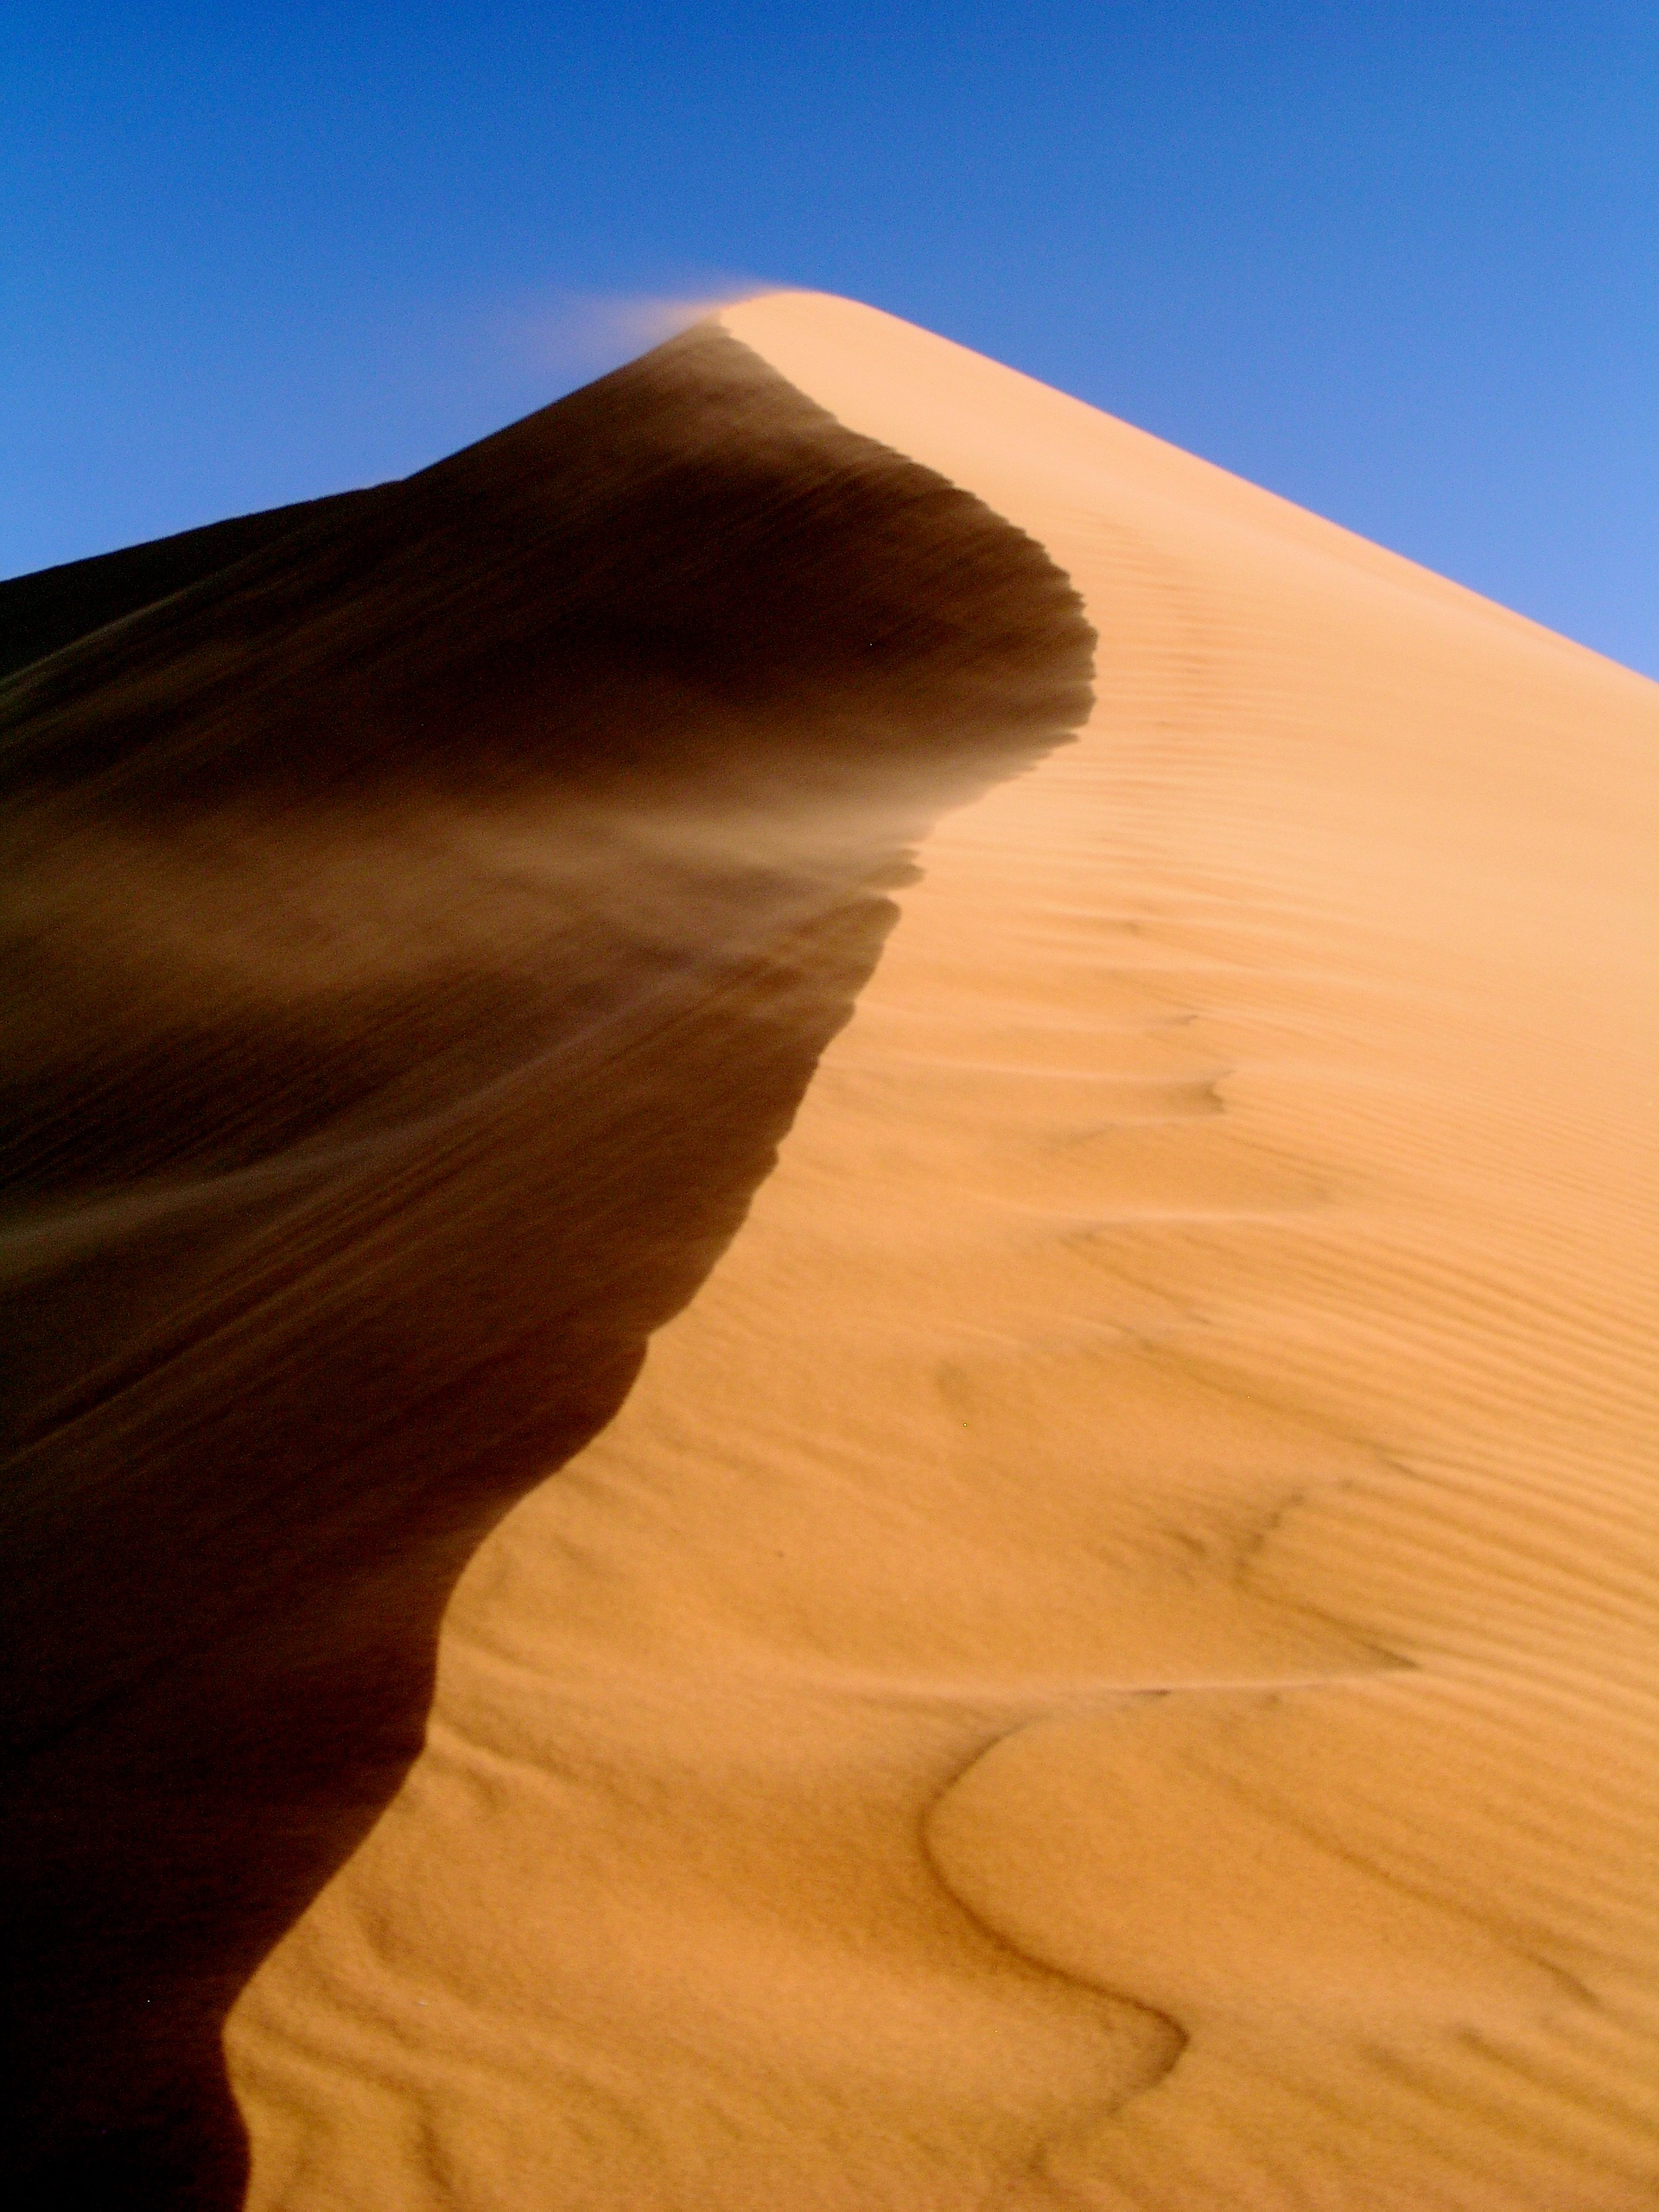
landscape, sand, desert, dune, formation, africa, dunes, habitat, sahara, wadi, drought, landform, erg, natural environment, geographical feature, aeolian landform